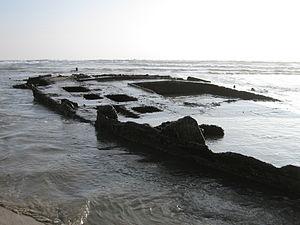
Cette liste des épaves émergées recense, classifie et illustre les épaves notoires de navires échoués, encore visibles au dessus du niveau de la mer.